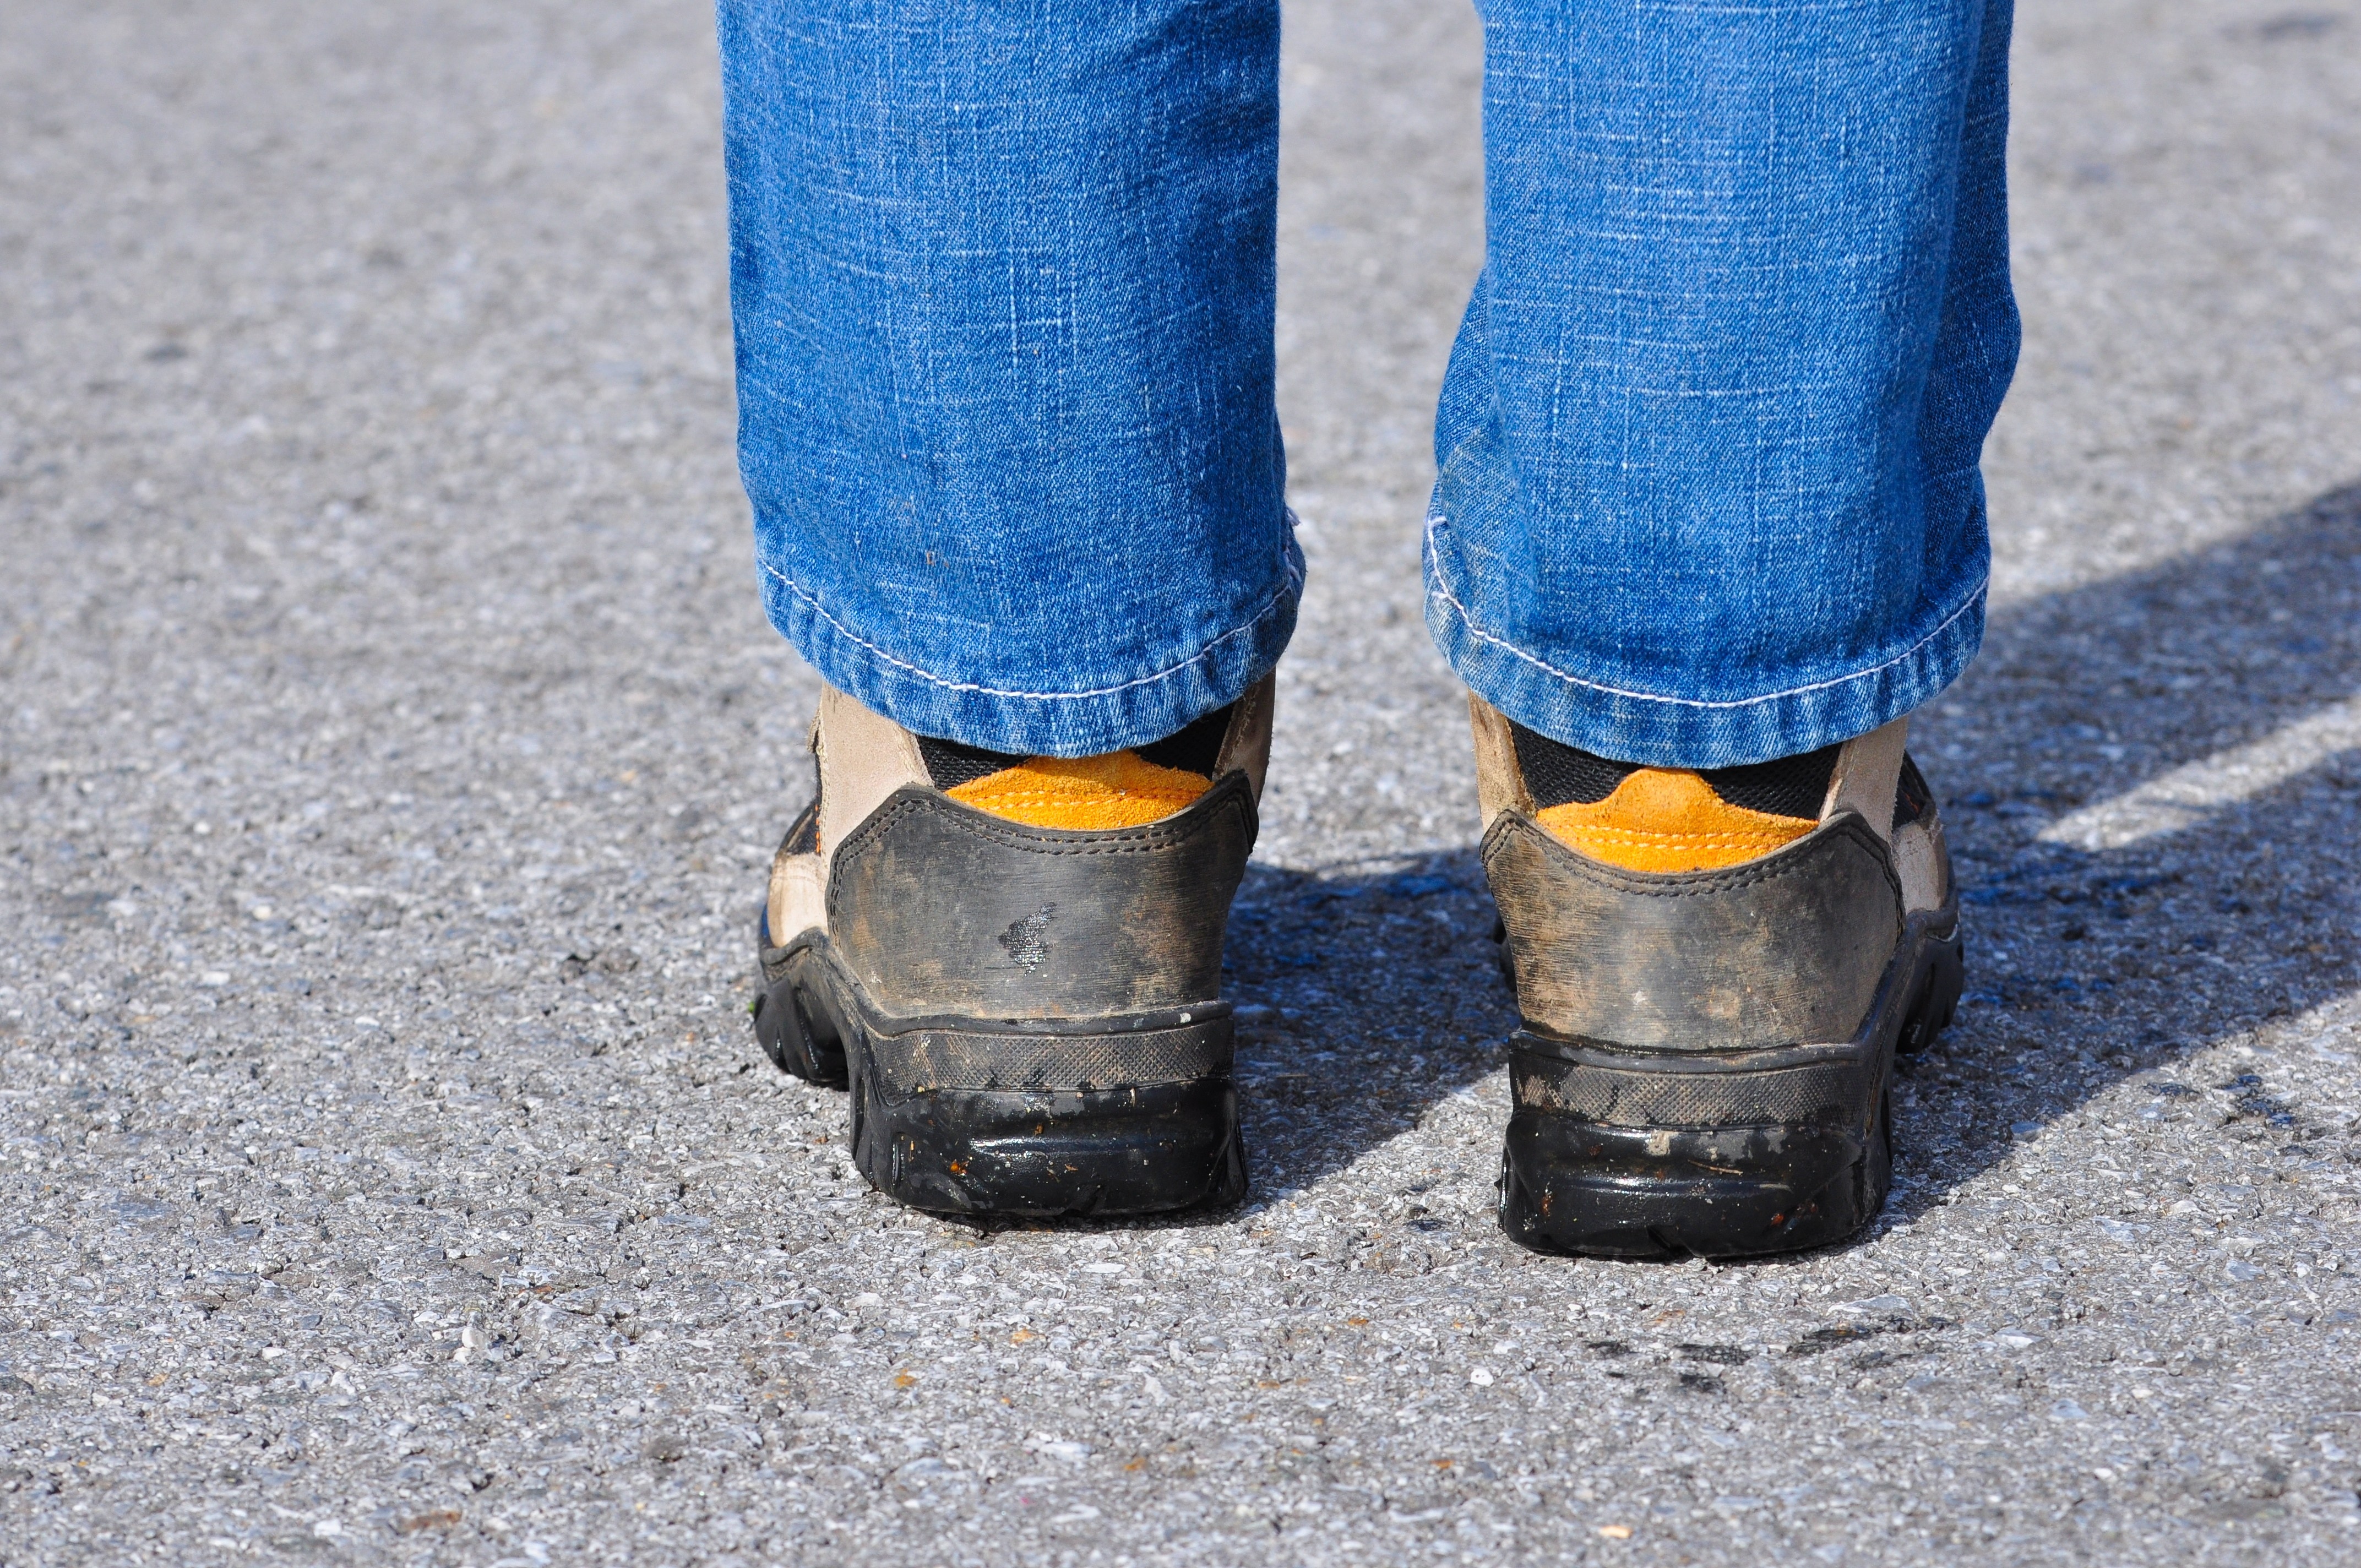
shoe, road, feet, boot, leg, jeans, spring, color, blue, yellow, material, shoes, legs, sneakers, footwear, man made object, outdoor shoe